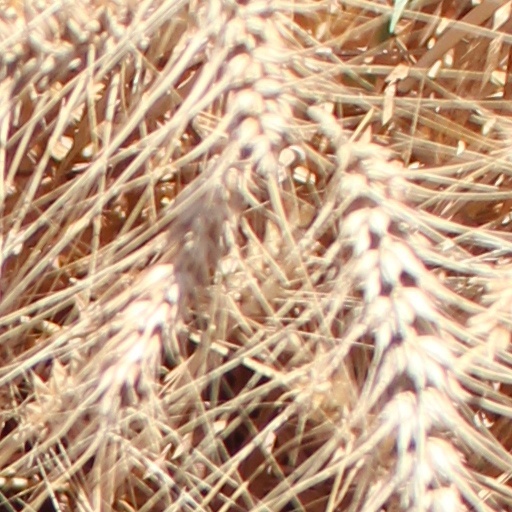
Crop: wheat